Oscar Isaac

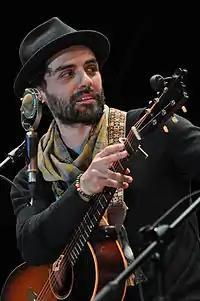
Oscar Isaac is holding a guitar while looking to his right.

To avoid what he saw as "green screen alien space land", Isaac starred as William Tell—a troubled, gambling military veteran—in the Paul Schrader-directed crime drama "The Card Counter". Because his character writes in his journal every night, Isaac took a penmanship course. To portray Tell's military experience, he drew inspiration from his time as a high-school graduate when he and his friend wanted to join the marines. Near the end, the film's production was halted due to the COVID-19 lockdown; per Isaac's suggestion, he finished it with only Schrader and the cinematographer on set. Critics praised "The Card Counter" and Isaac's performance, which for Eric Kohn of IndieWire was his career's best. Justin Chang of NPR lauded Isaac for "bring[ing] his usual sly, soulful magnetism to the role" and embodying his character's trauma in his "dark, haunted gaze". The film earned him a nomination for the London Film Critics' Circle Award for Actor of the Year. After reprising the role of Gomez Addams in "The Addams Family 2", Isaac starred in "Dune" as the father of the protagonist Paul Atreides (played by Timothée Chalamet). Based on the 1965 namesake novel by Frank Herbert, "Dune" premiered at the 78th Venice International Film Festival to mixed reviews but was nominated for 10Academy Awards. It earned over $400million against a budget of $165million.